Life After Top Chef

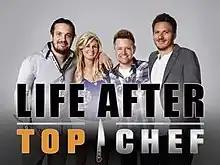
"Top Chef" alumni featured on the show

Life After Top Chef is an American reality television series that aired on the Bravo television network. It premiered on October 3, 2012.